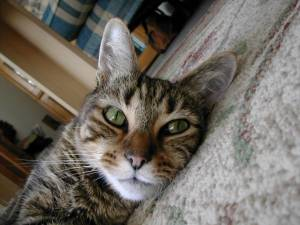
Breed: bengal